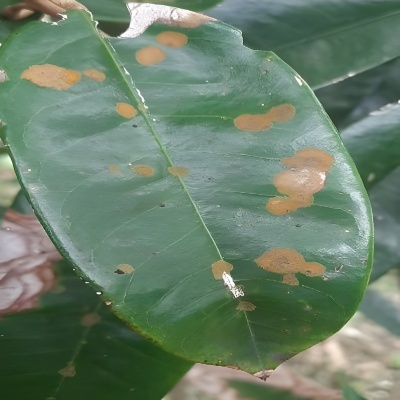
Label: Leaf_Algal